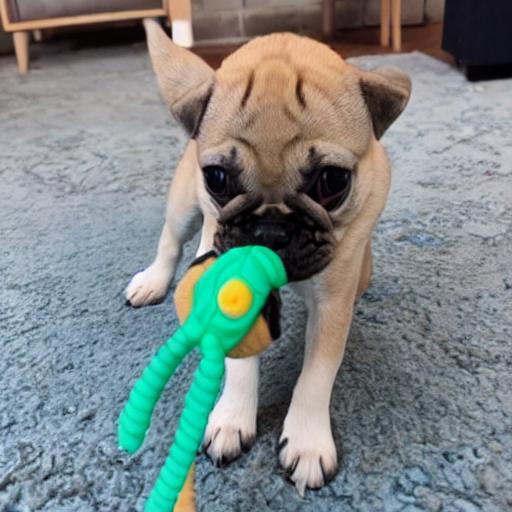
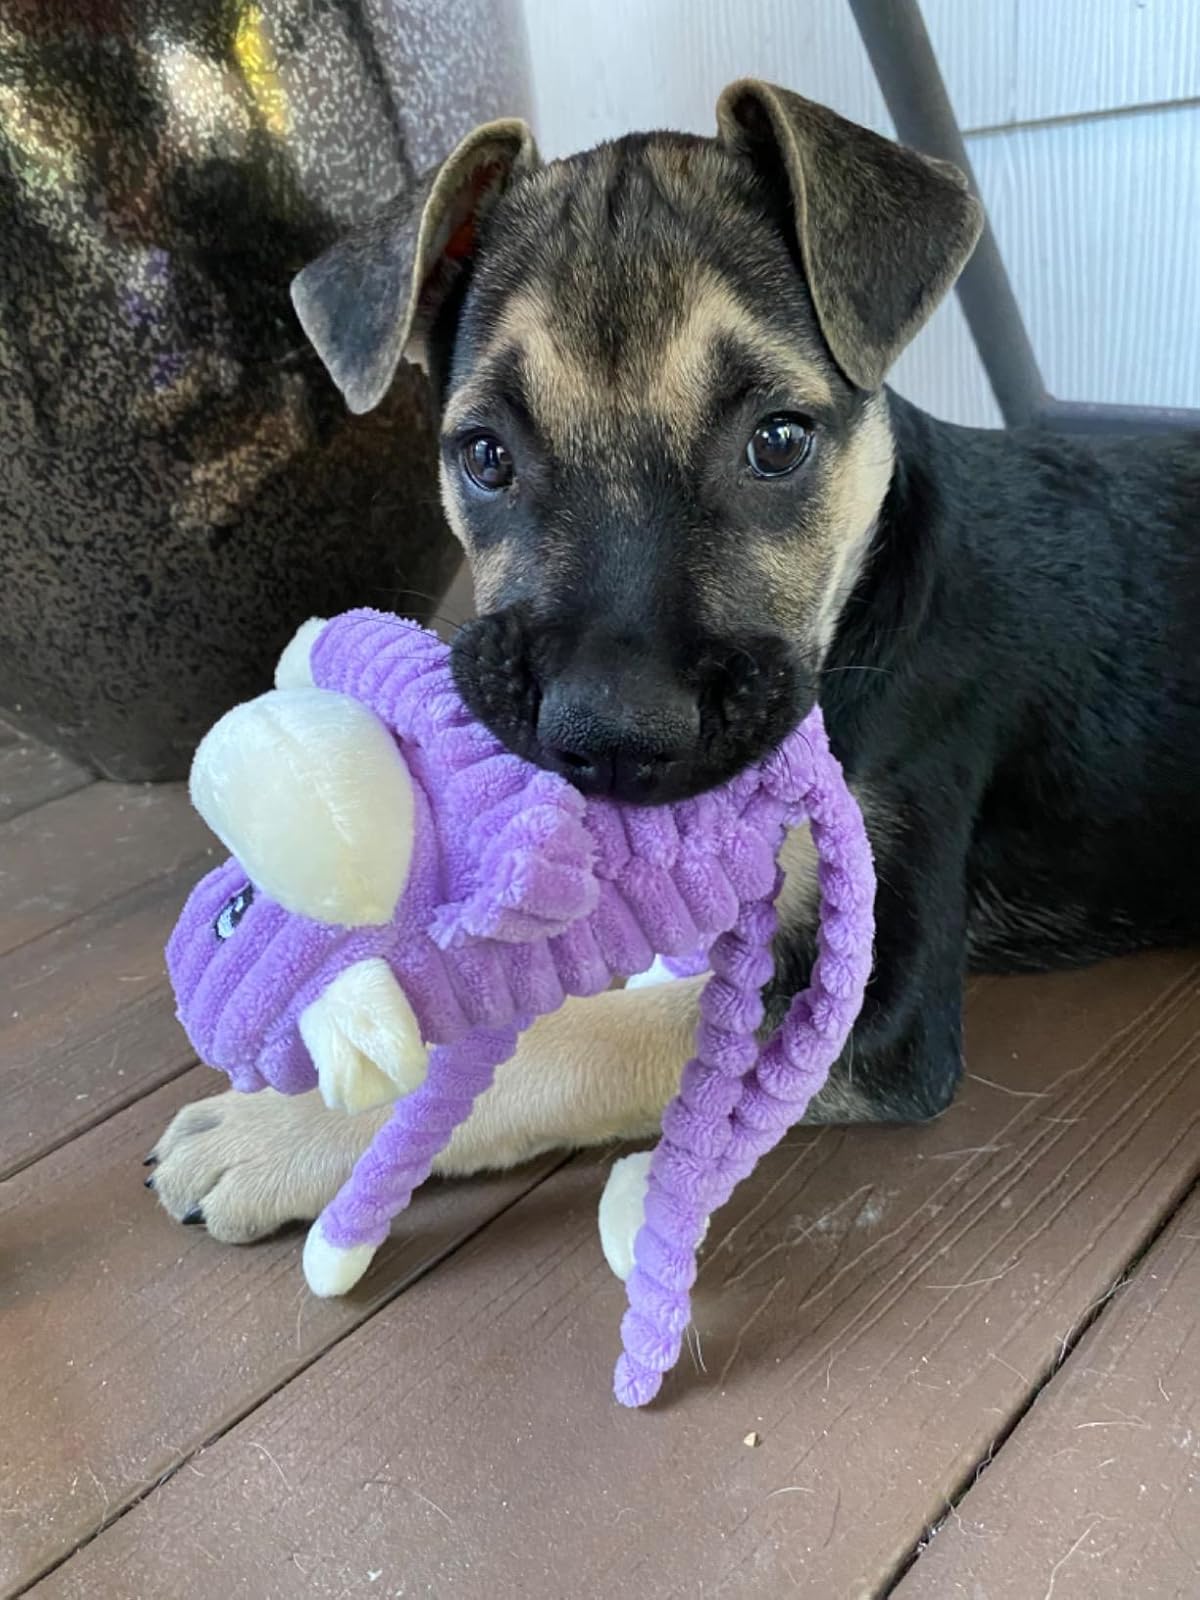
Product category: items_toy
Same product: no